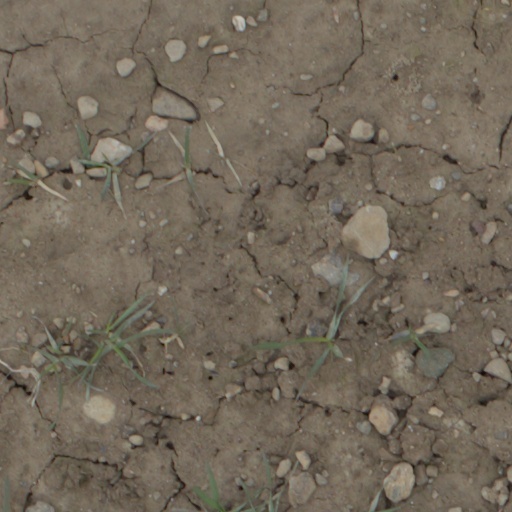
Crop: wheat